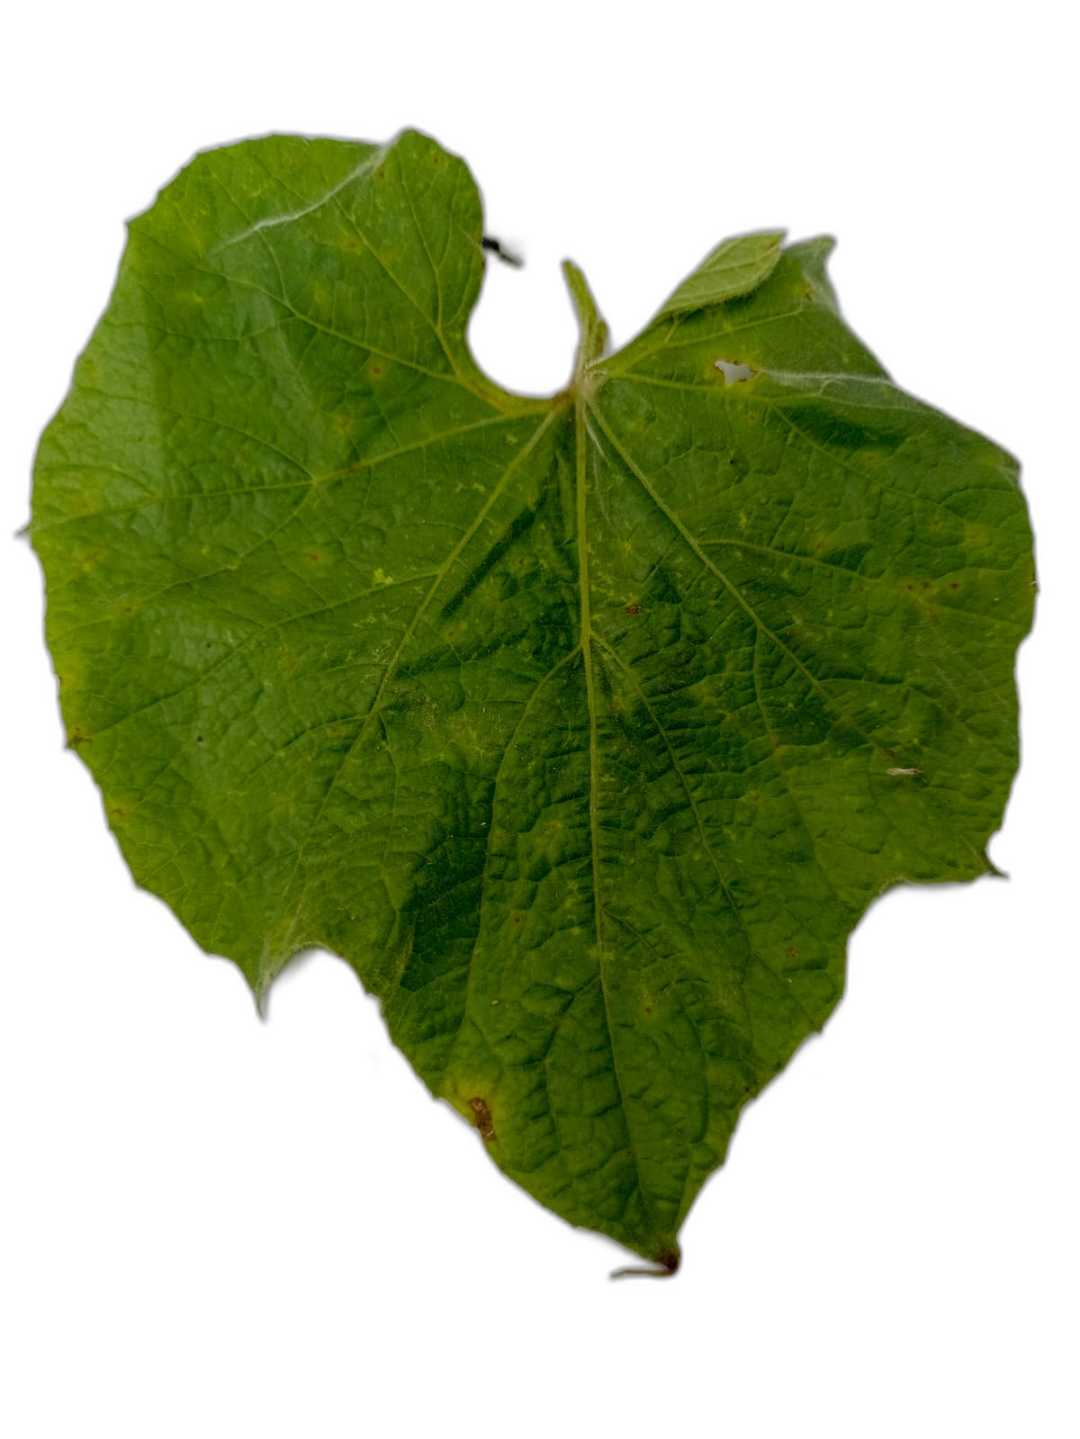
Crop: Bottle Gourd
Label: Early_Alternaria_Leaf_Blight